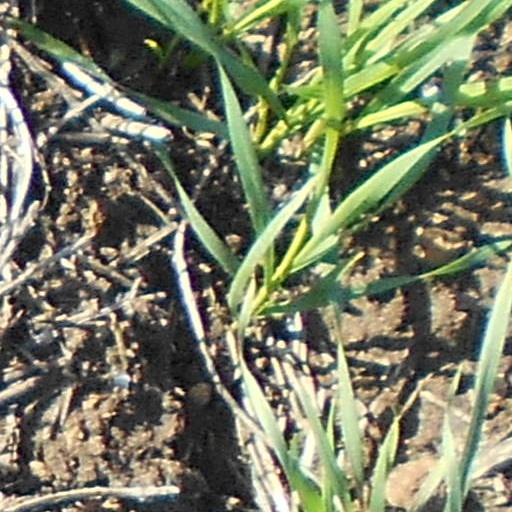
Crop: wheat